Burton Rocks

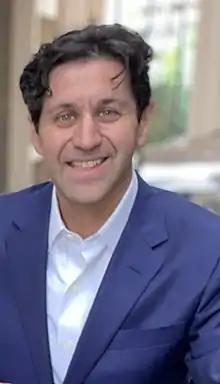

Burton Evan Rocks (born 1972, New York City) is an American sports attorney, agent, and writer. Rocks collaborated with Yankee outfielder Paul O'Neill on the 2003 "New York Times" bestseller "Me and My Dad: A Baseball Memoir".